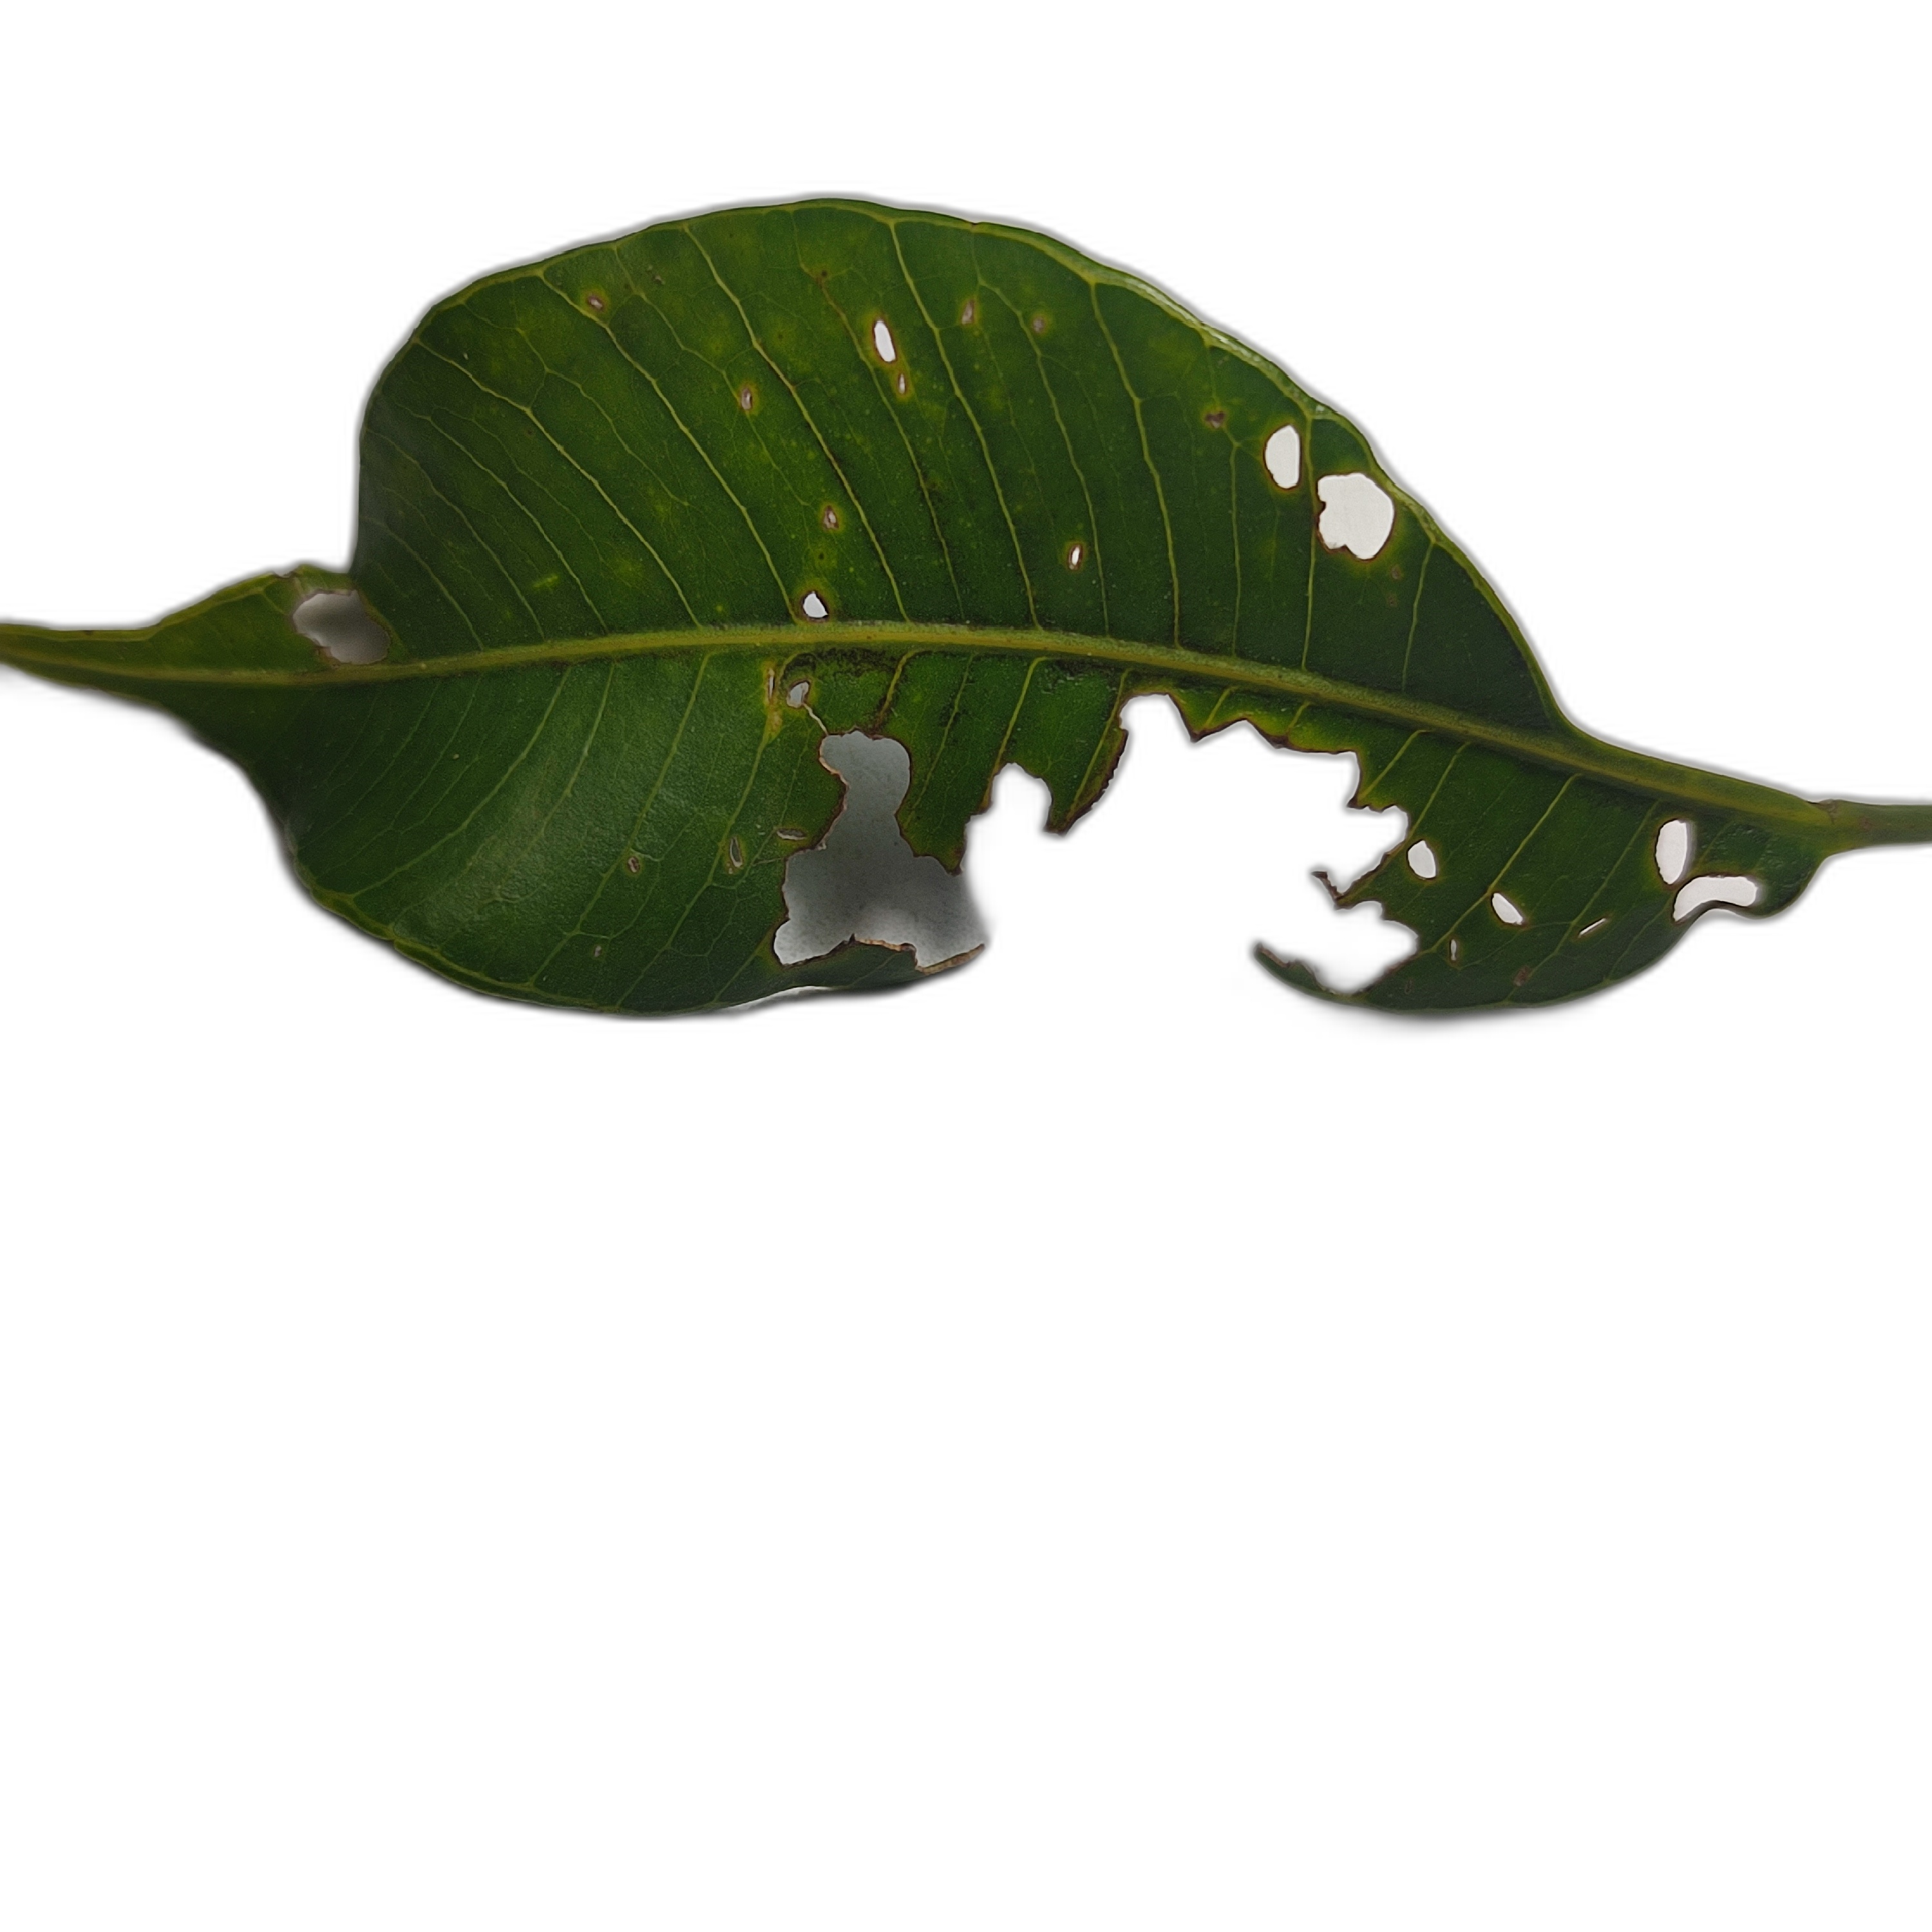
Label: not_healthy